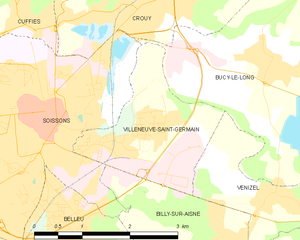
Carte des communes françaises: Villeneuve-Saint-Germain